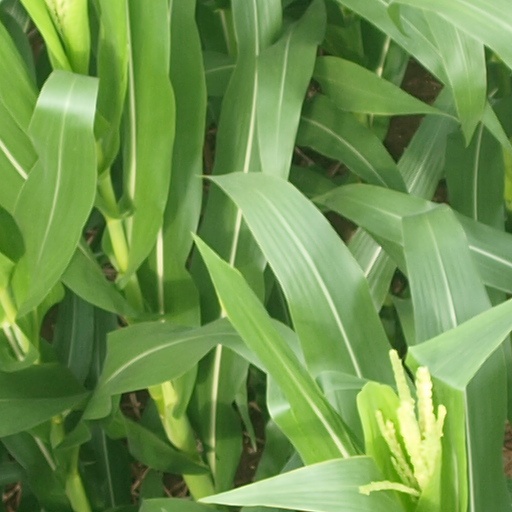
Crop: maize; corn